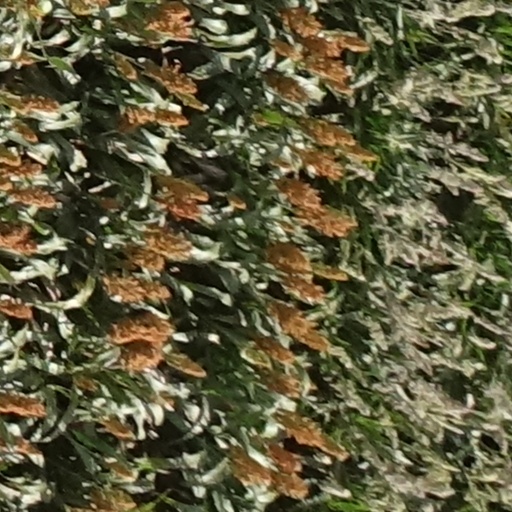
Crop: sorghum